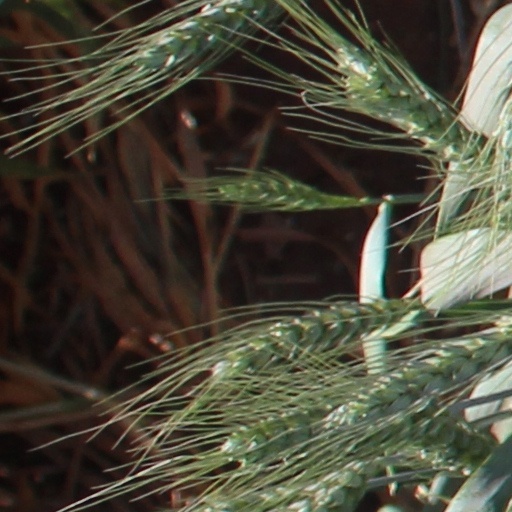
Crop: wheat